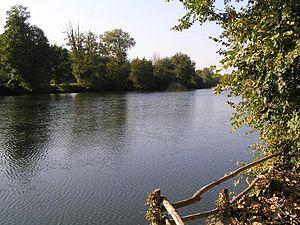
La Charente est un fleuve français du Bassin aquitain. Prenant sa source à Chéronnac dans la Haute-Vienne à 295 mètres d'altitude, elle traverse ensuite les départements de la Charente, une petite partie de la Vienne, la Charente à nouveau, la Charente-Maritime avant de se jeter dans l'océan Atlantique entre Port-des-Barques et Fouras par un large estuaire.